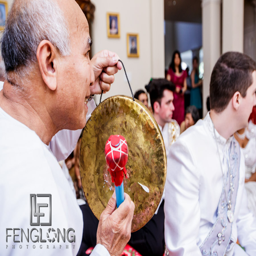
end of the wedding ceremony